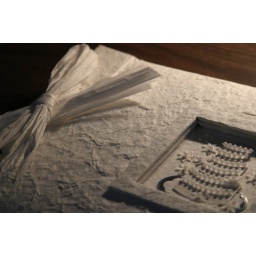
sign in book